Carr Peak

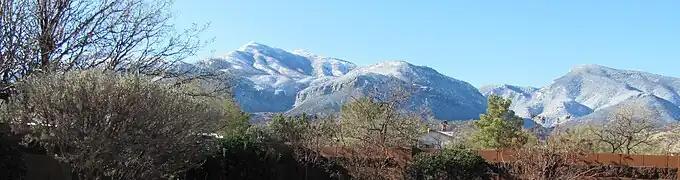
Carr and Ramsey Peaks in the Huachuca Mountains

Carr Peak Trail is conveniently accessible from both the Reef Townsite Campground and Ramsey Vista Campground on scenic Carr Canyon Road. The main trailhead is located at the edge of a parking area just outside Ramsey Vista Campground. Other means of access are provided by a short spur that comes directly out of the Ramsey Vista Campground, and the Old Sawmill Spring Trail from the parking lot across FR 368 from the Reef Townsite Campground.